Architecture of Fez

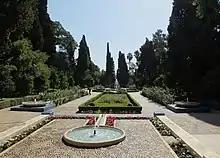
Jnan Sbil Gardens (created in the late 19th century)

Fez is also notable for having preserved a great many of its historic hammams (public bathhouses in the Muslim world), thanks in part to their continued usage by locals up to the present day. Out of the total 5000 hammãms in Morocco, 120 of them are located within Fez. Notable examples, all dating from around the 14th century, include the Hammam as-Saffarin, the Hammam al-Mokhfiya, and the Hammam Ben Abbad.